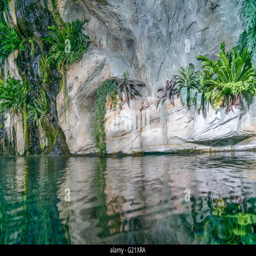
rocky river bank with plants in the tropical forest